Historic recurrence

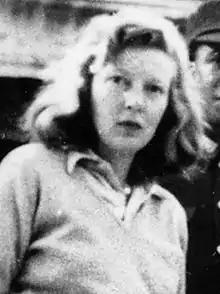
Gellhorn

Mahatma Gandhi worked to liberate his compatriots by peaceful means and was shot dead; Martin Luther King Jr. worked to liberate his compatriots by peaceful means and was shot dead.